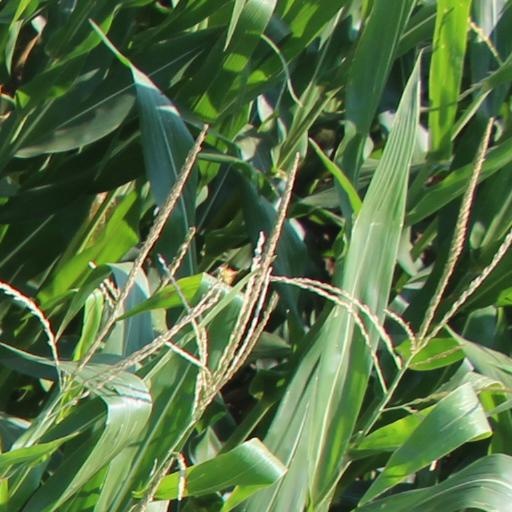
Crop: maize; corn